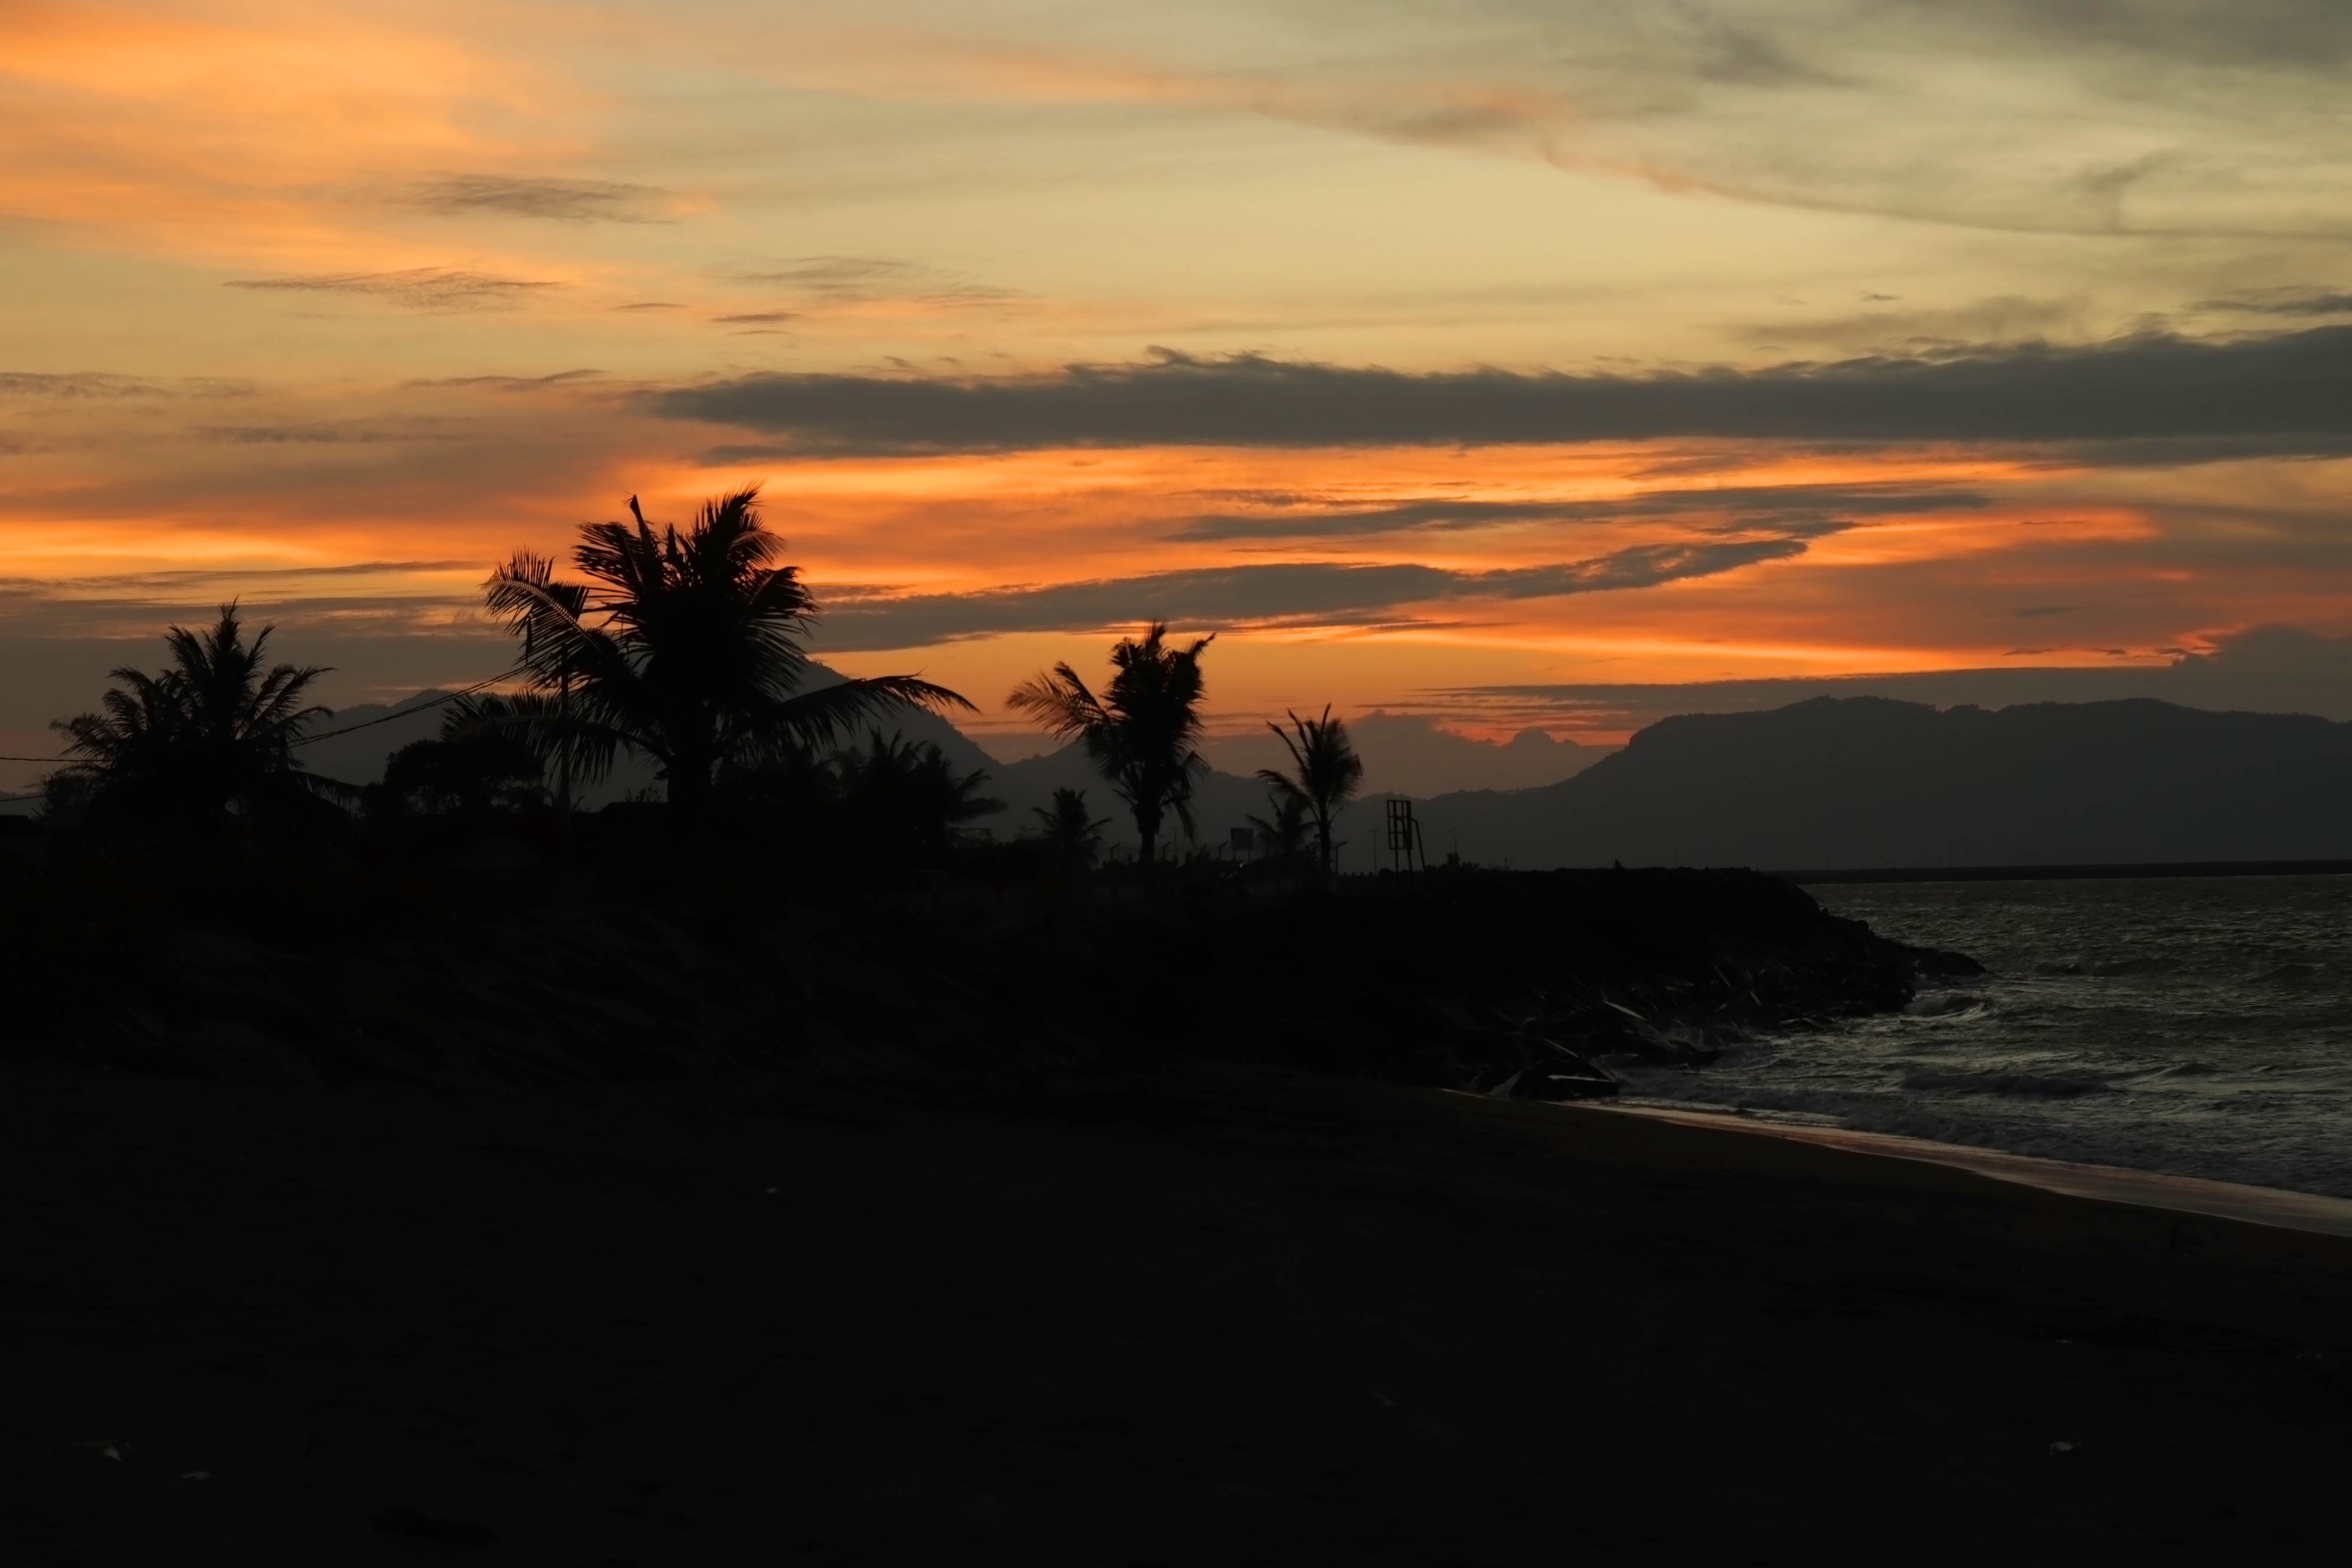
sky, orange, black, coconut trees, sunset, horizon, nature, afterglow, sunrise, dusk, evening, tree, sea, red sky at morning, cloud, ocean, tropics, morning, coast, palm tree, shore, calm, dawn, beach, landscape, arecales, vacation, wave, sound, plant, photography, bay, sun, coastal and oceanic landforms, silhouette, wind wave